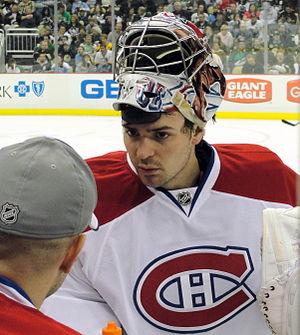
Carey Price est un joueur professionnel canadien de hockey sur glace. Il évolue en tant que gardien de but dans la Ligue nationale de hockey. Il joue, depuis le début de sa carrière dans la LNH, pour l'équipe des Canadiens de Montréal.